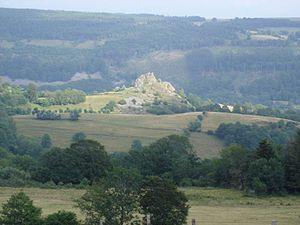
le site de Belvezet vu de la route du plateau qui relie Aubrac à Espalion Source lecybersurfeur